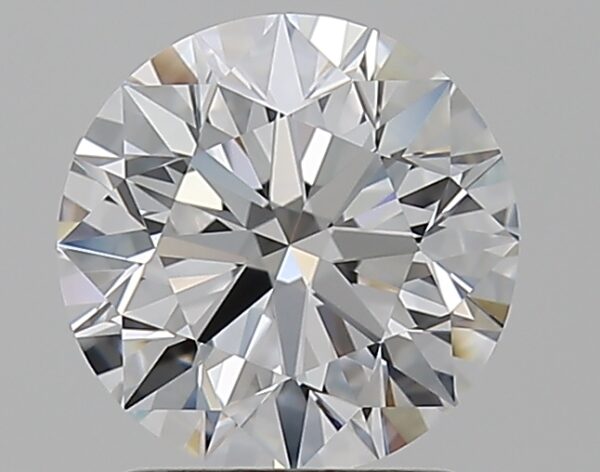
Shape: round
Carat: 1.66
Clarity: IF
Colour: E
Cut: EX
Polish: EX
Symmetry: EX
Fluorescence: N
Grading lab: GIA
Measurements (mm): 7.49 x 7.54 x 4.71